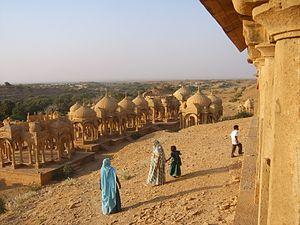
Cénotaphes à Jaisalmer, Inde, novembre 2005.
Les chhatris sont des structures en forme de pavillon ou de kiosque carré coiffés de dômes, typiques de l'architecture indienne. Ce sont des symboles de fierté, d'honneur et de commémoration dans l'architecture Rajput au Rajasthan. On les retrouve fréquemment dans les palais, les forteresses, ou pour délimiter les sites funéraires.
Jaisalmer est une ville du Rajasthan située à 100 km de la frontière du Pakistan.